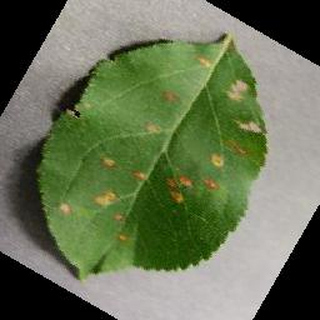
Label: apple_cedar_apple_rust